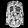
Label: Shirt